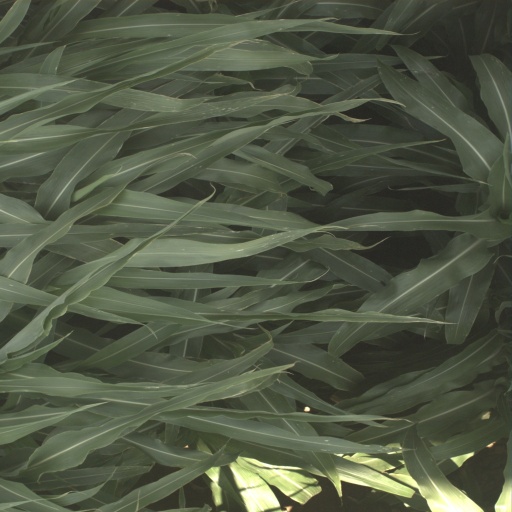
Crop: sorghum